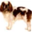
Label: dog